Vasily Aksyonov

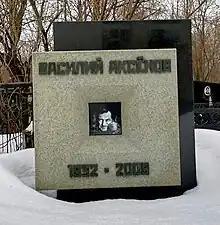
Grave of Vasily Aksyonov in Moscow

"In 2004, he settled in Biarritz, France, and returned to the US less frequently, dividing his time between France and Moscow." His novel "Moskva-kva-kva" (2006) was published in the Moscow-based magazine "Oktyabr".